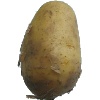
Label: Potato White 1